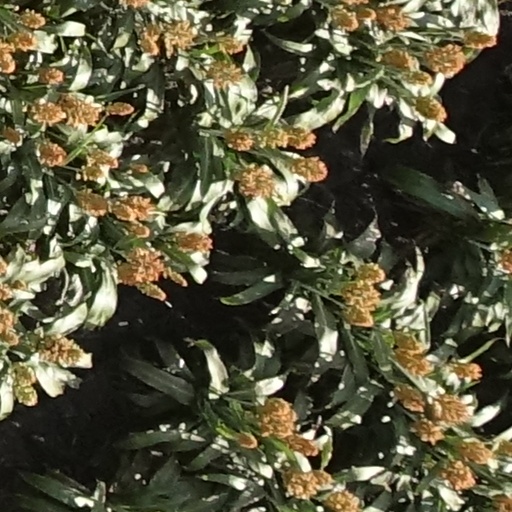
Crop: sorghum